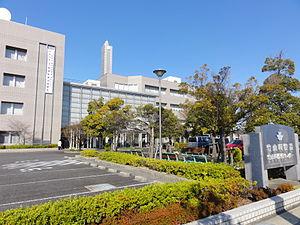
Toyoyama est un bourg du district de Nishikasugai, dans la préfecture d'Aichi, au Japon.